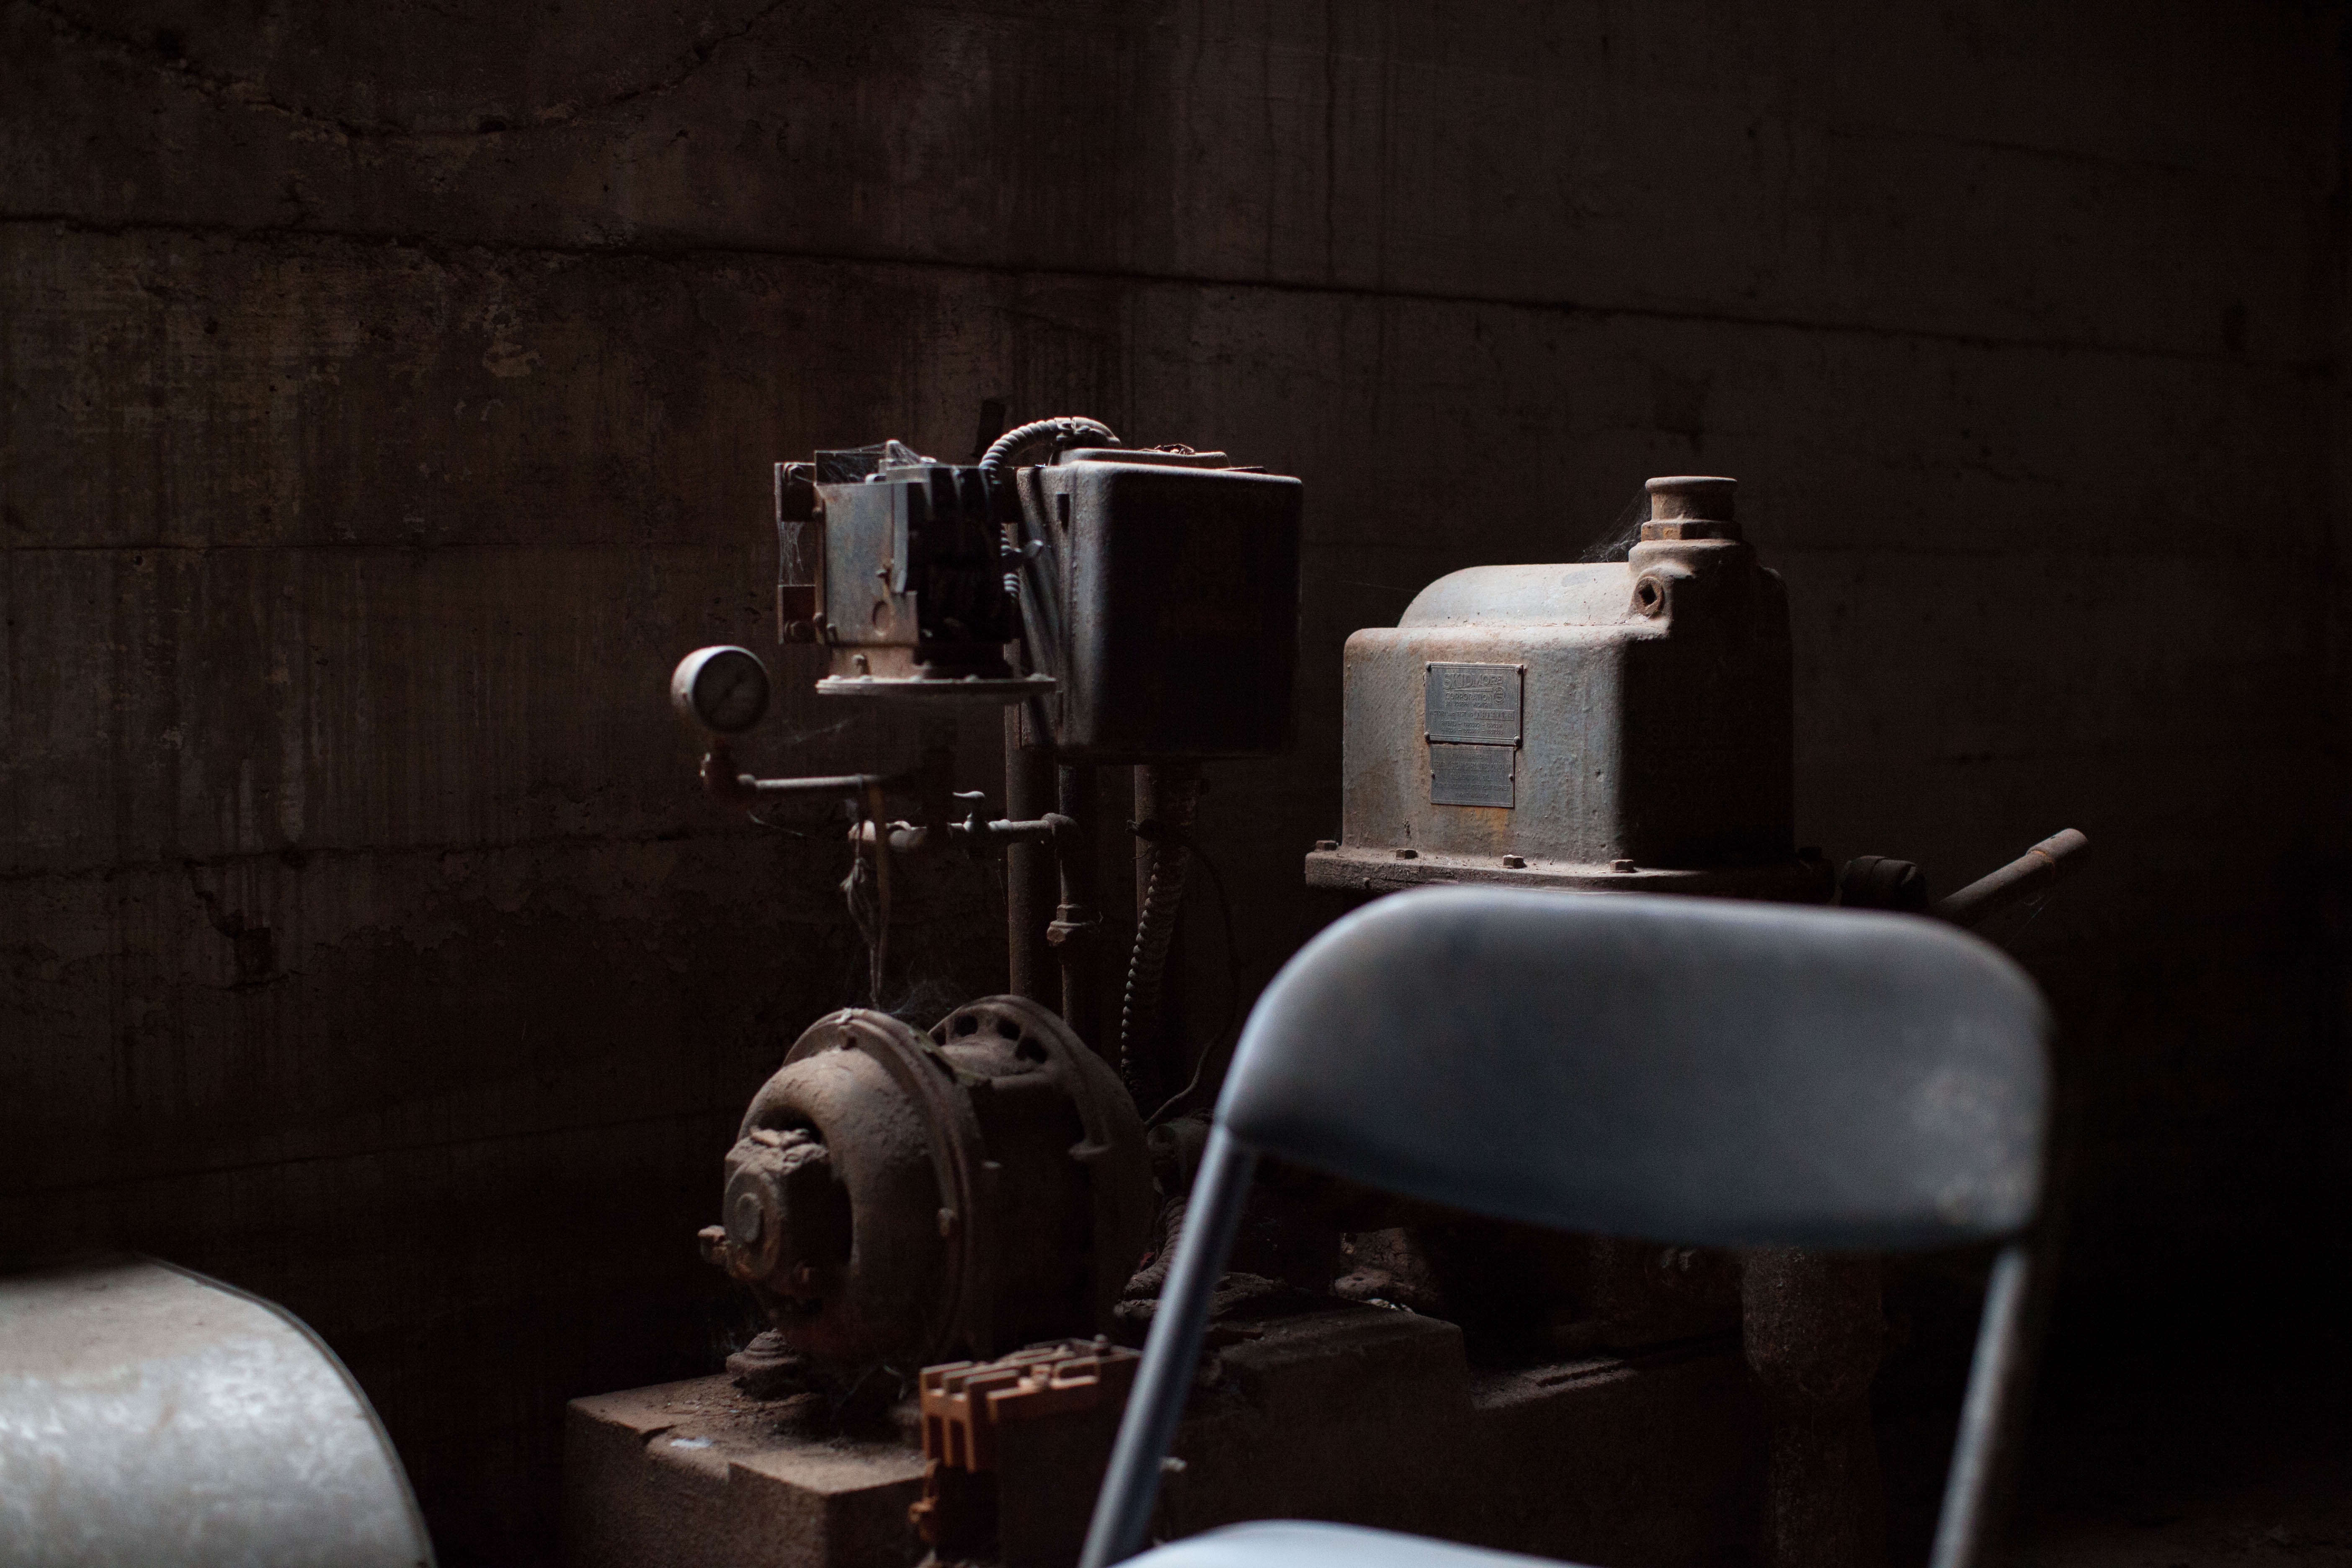
chair, dark, metal, industrial, machine, darkness, furniture, room, lighting